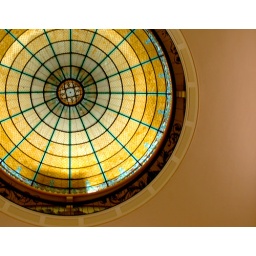
The dome of the building as seen from the ground floor of the courthouse in Lincoln, Ill., Tuesday, August 21, 2007.